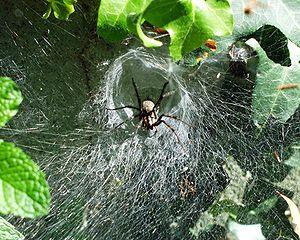
Agelena est un genre d'araignées aranéomorphes de la famille des Agelenidae.